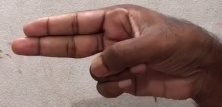
ASL sign: H